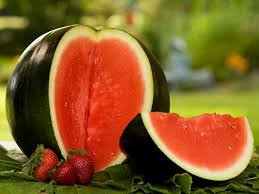
Label: Watermelon